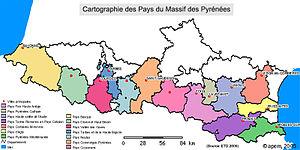
Le Pays de Tarbes et de la Haute Bigorre désigne un pays, au sens aménagement du territoire, situé dans les Hautes-Pyrénées.
Le Pays de la haute vallée de l’Aude désigne un pays, au sens aménagement du territoire, situé dans le département de l’Aude.
Le Pays Corbières Minervois désigne un pays, au sens aménagement du territoire, situé dans le département de l'Aude.
Cet article recense et décrit l'ensemble des Pays, au sens aménagement du territoire, se trouvant dans la zone du massif pyrénéen :